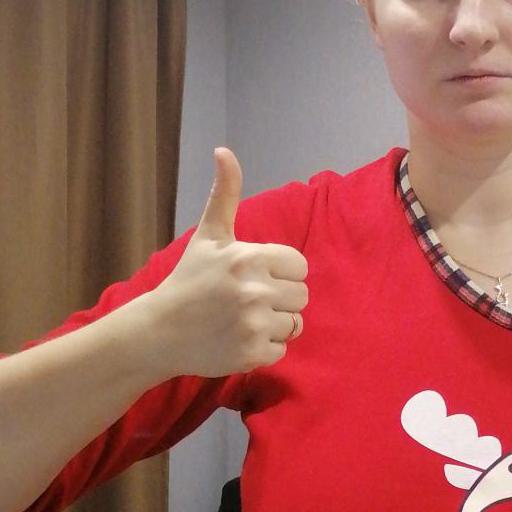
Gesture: like